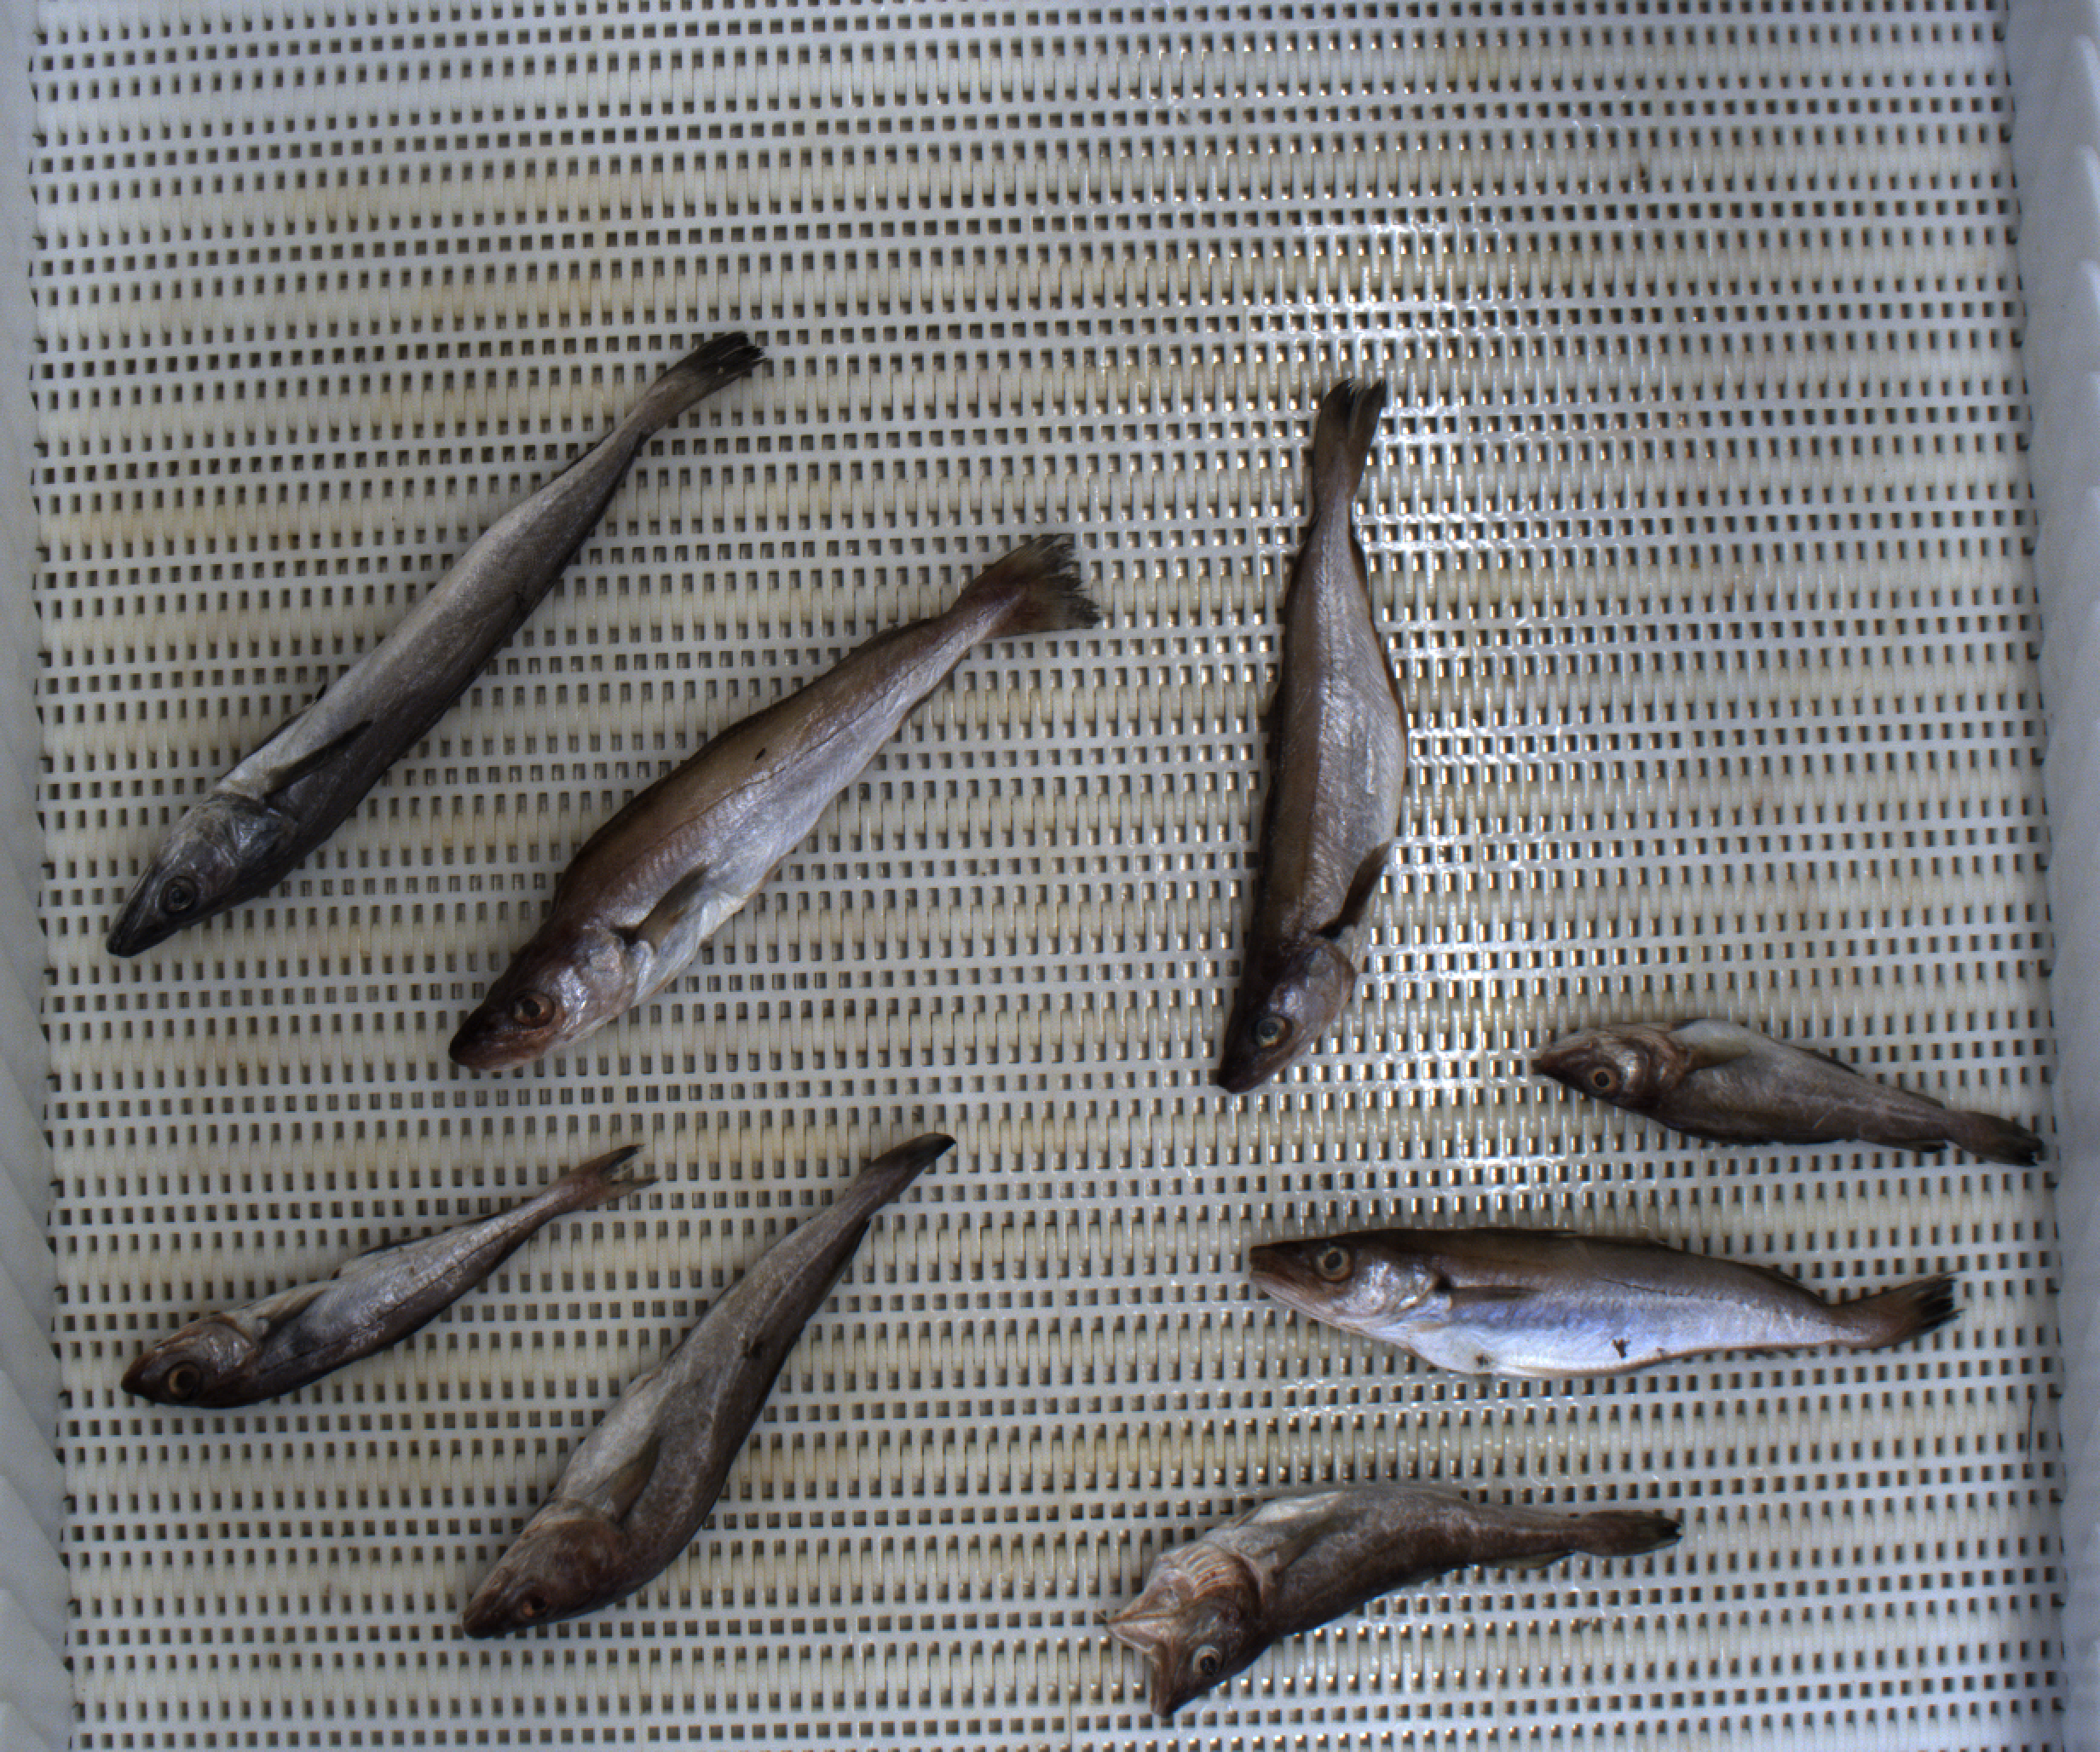
Total fish: 8
Cod: 3
Haddock: 1
Whiting: 3
Hake: 1
Horse mackerel: 0
Saithe: 0
Other: 0